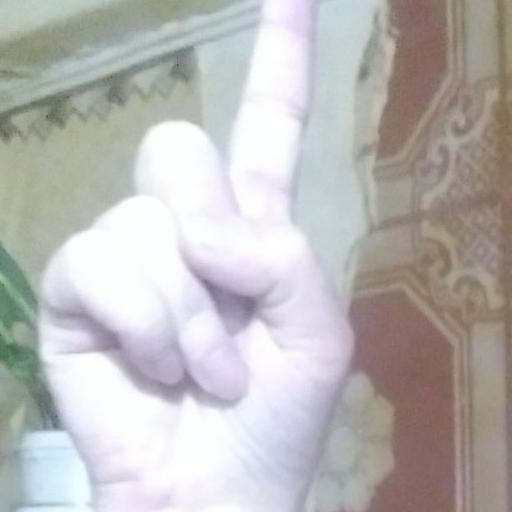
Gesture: one